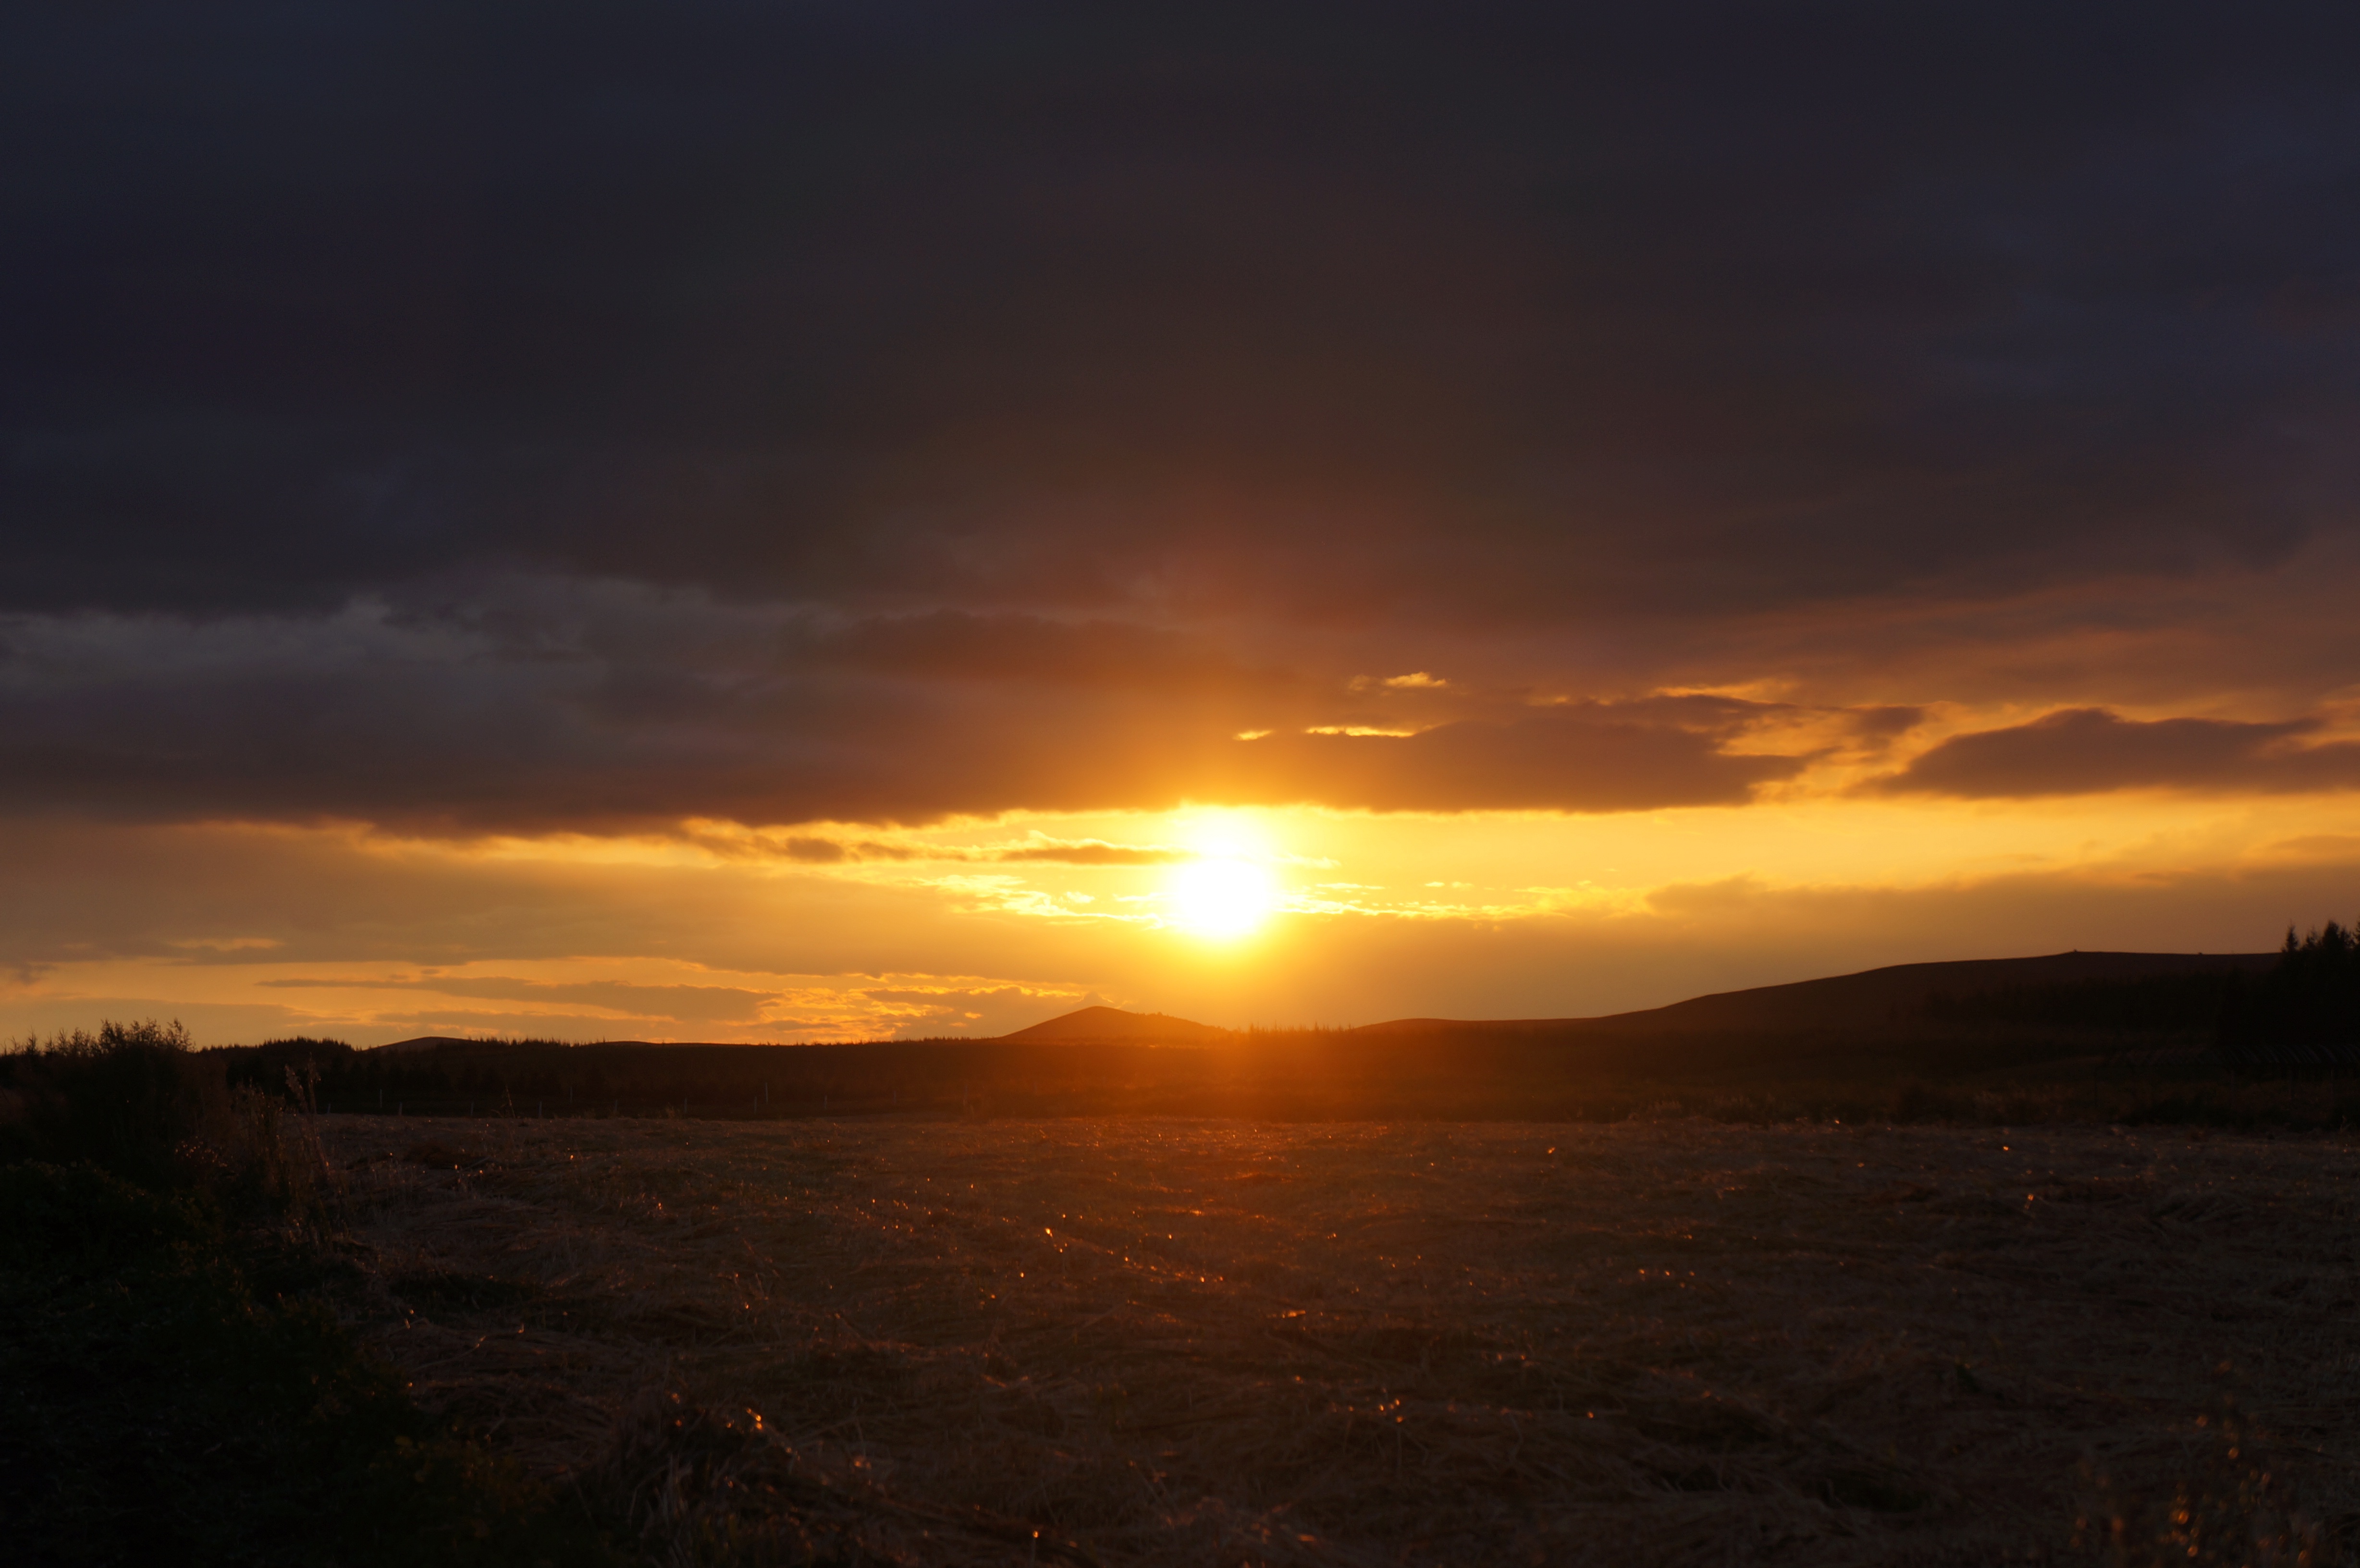
sea, coast, horizon, cloud, sky, sun, sunrise, sunset, sunlight, morning, dawn, atmosphere, dusk, evening, dam, gold, early, afterglow, red sky at morning